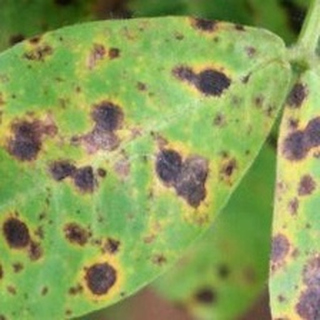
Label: groundnut_late_leaf_spot